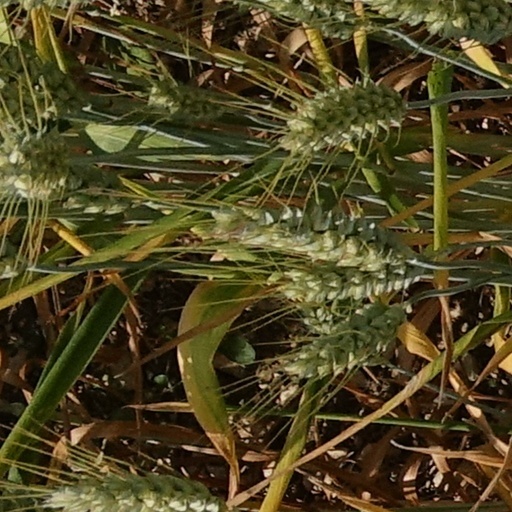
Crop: wheat